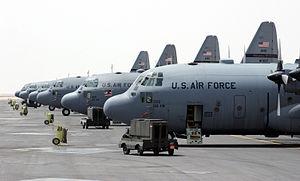
La 130th Airlift Wing est une unité de la Garde nationale aérienne de Virginie-Occidentale, stationnée sur McLaughlin Air National Guard Base, à Charleston, en Virginie-Occidentale. Si elle appartient service fédéral, l'unité agis au profit de l'US Air Force Air Mobility Command.